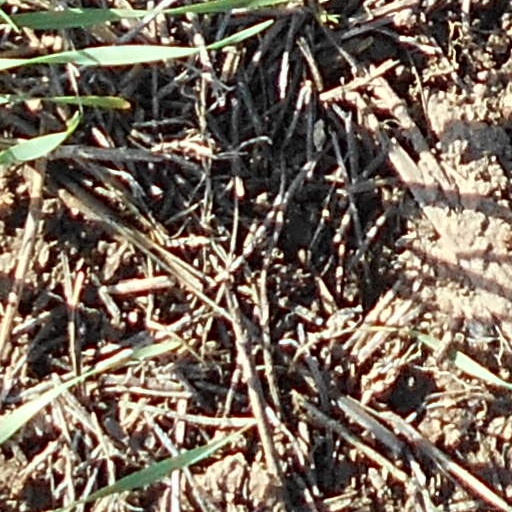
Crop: wheat